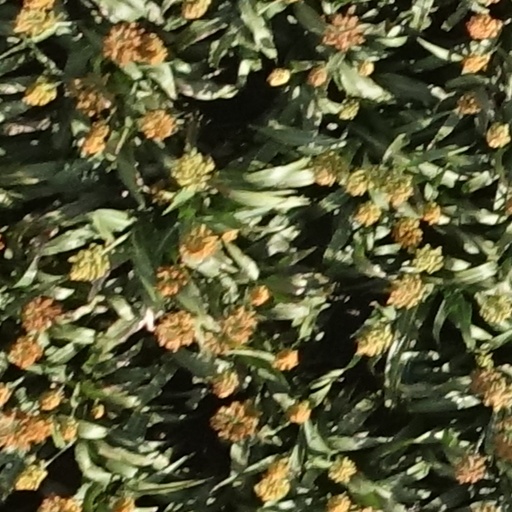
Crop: sorghum